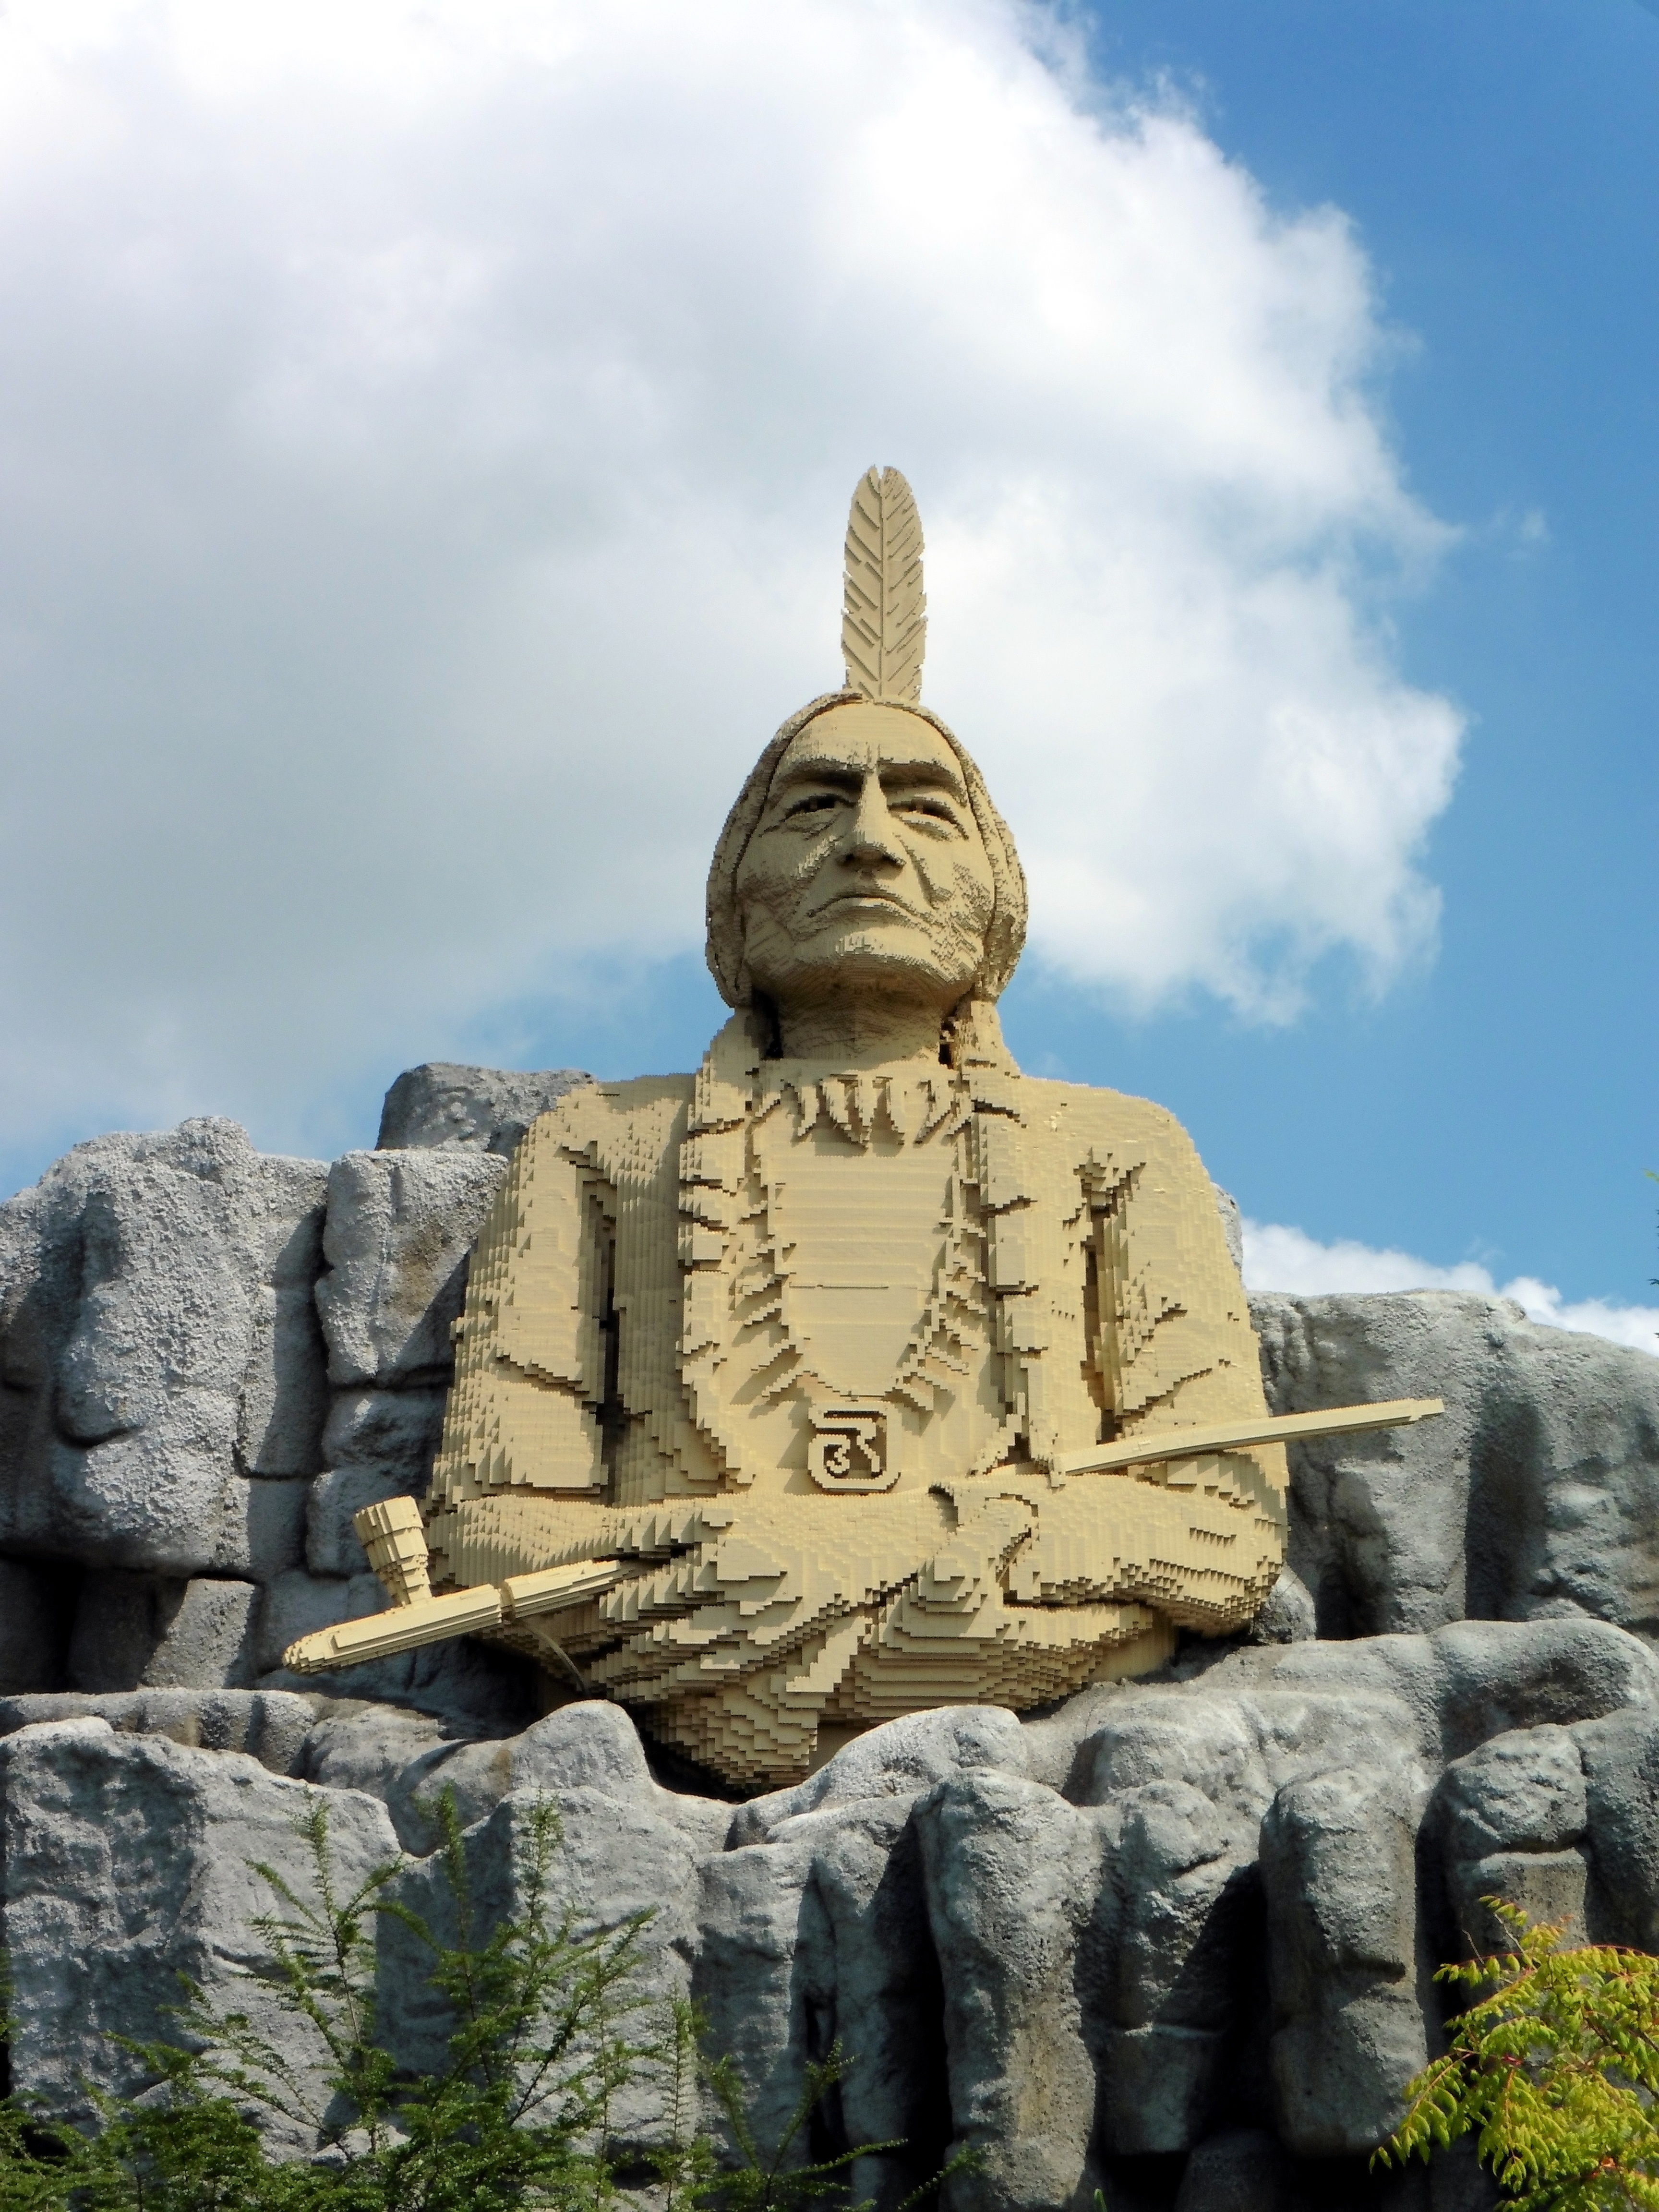
rock, monument, statue, landmark, theme park, sculpture, stones, art, fun, temple, denmark, lego, carving, destination, monolith, chief, legoland, archaeological site, indians, lego blocks, billund, from lego, sitting bull, gautama buddha, ancient history